French battleship Courbet (1911)

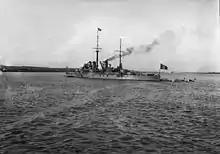
"Courbet" at anchor, 1914

The main battery of the "Courbet" class consisted of twelve Canon de mle 1906–1910 guns mounted in six twin-gun turrets, with two pairs of superfiring turrets fore and aft of the superstructure, and a pair of wing turrets amidships. Their secondary armament was twenty-two Canon de mle 1910, which were mounted singly in casemates in the hull. Four Canon de mle 1902 Hotchkiss guns were fitted, two on each broadside in the superstructure. They were also armed with four submerged torpedo tubes, a pair on each broadside, and could stow 10 mines below decks. The ships' waterline belt ranged in thickness from and was thickest amidships. The gun turrets were protected by of armour and plates protected the casemates. The curved armoured deck was thick on the flat and on the outer slopes. The conning tower had thick face and sides.